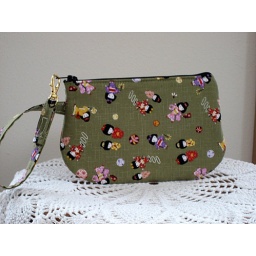
Delightful Japanese fabric with amazingly cute girls in kimonos having a grand ol' time.